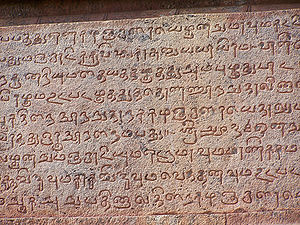
Sprog / Struktur
Gammel inskription på tamil fra Thanjavur
Et sprog er et struktureret kommunikationssystem. Sprog, i bredere forstand, er en kommunikationsmetode, der involverer brugen af – særligt menneskelige – sprog.